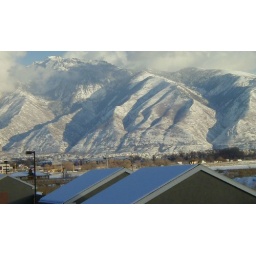
This is a shot of part of Lone Peak mountain from our balcony in the winter. We miss the Utah mountains!